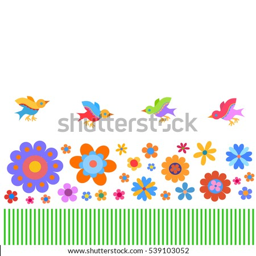
cheerful , cute flowers and birds painted in a naive manner .